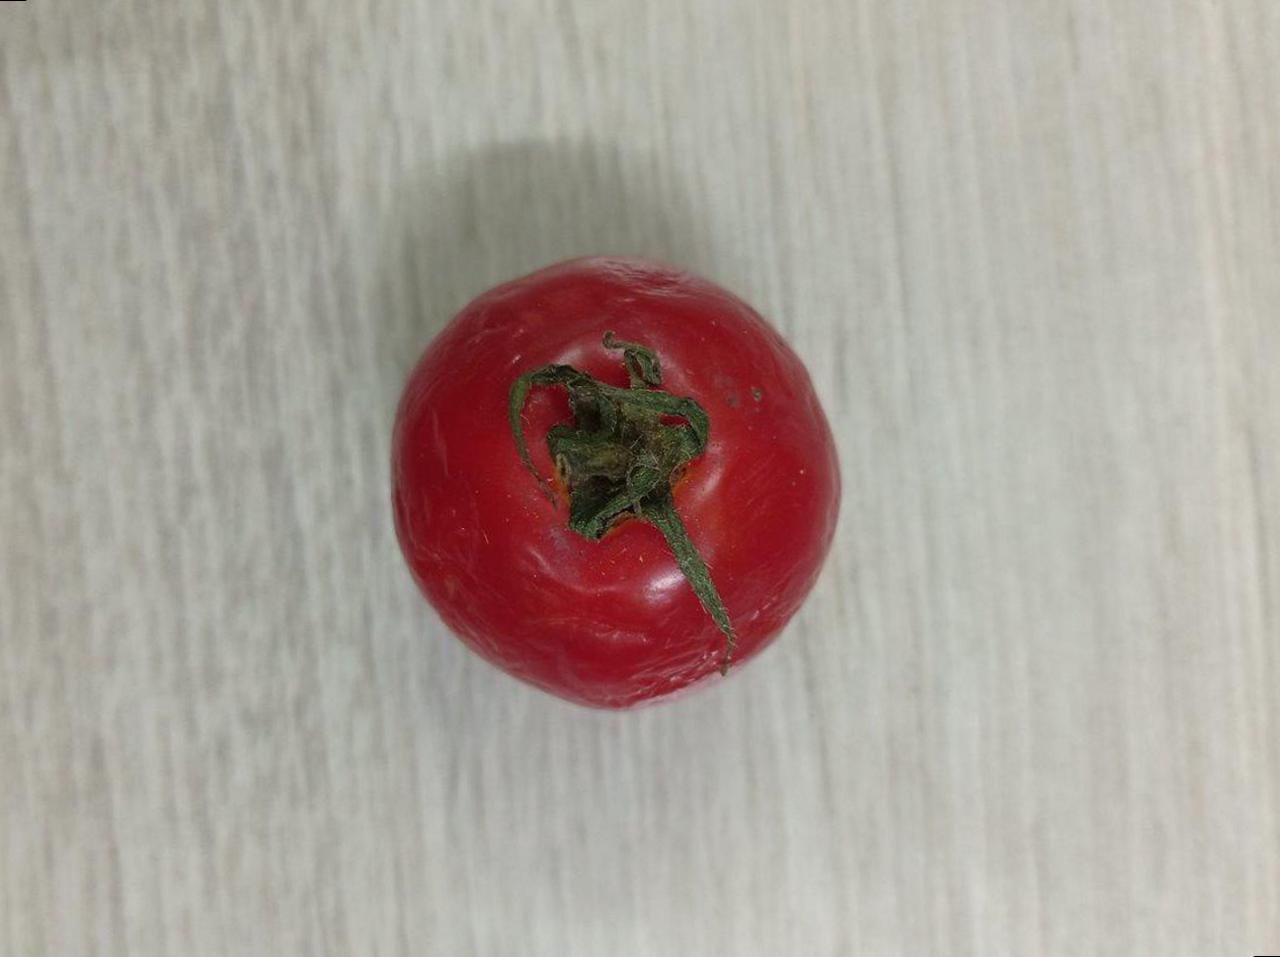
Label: Rotten